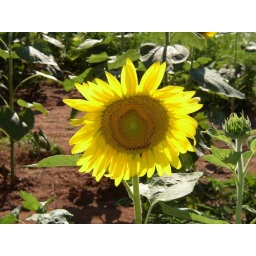
The McKee-Beshers Wildlife Management Center plants sunflowers to attract wild birds in the fall for hunting.